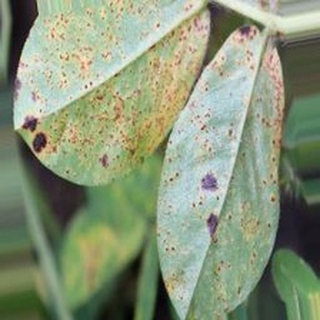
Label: groundnut_rust